Flavia gens

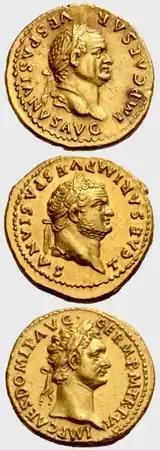
Aurei of the Flavian dynasty

The gens Flavia was a plebeian family at ancient Rome. Its members are first mentioned during the last three centuries of the Republic. The first of the Flavii to achieve prominence was Marcus Flavius, tribune of the plebs in 327 and 323 BC; however, no Flavius attained the consulship until Gaius Flavius Fimbria in 104 BC. The gens became illustrious during the first century AD, when the family of the Flavii Sabini claimed the imperial dignity.